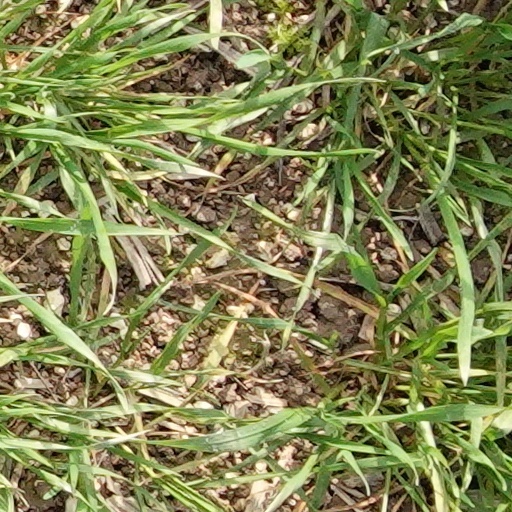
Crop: wheat